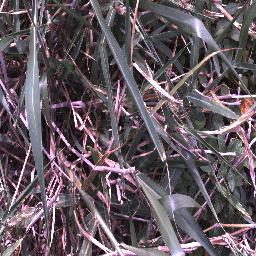
Label: negative